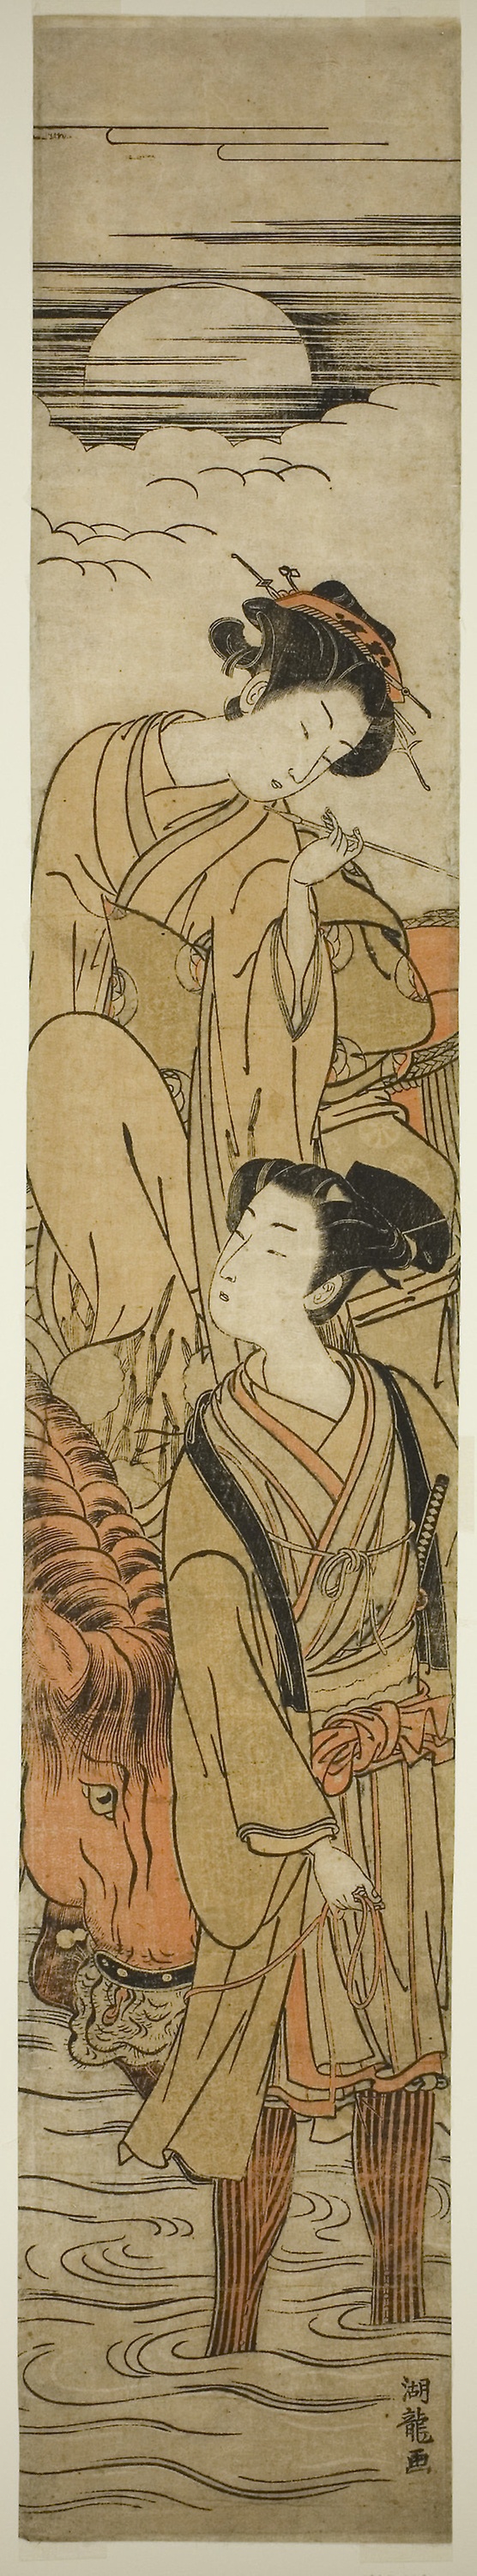
art, botany, painting, illustration, drawing, plant, modern art, fictional character